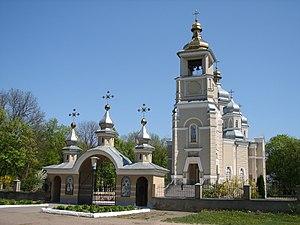
Hadiatch ou Gadiatch est une ville de l'oblast de Poltava, en Ukraine, et le centre administratif du raïon de Hadiatch. Sa population s'élevait à 23 989 habitants en 2016.